Davon Reed

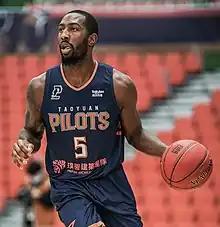
Reed with the Taoyuan Pilots in 2021

Davon Malcolm Reed (born June 11, 1995) is an American professional basketball player of Puerto Rican descent for the Birmingham Squadron of the NBA G League. After playing college basketball for the Miami Hurricanes, he was selected with the 32nd pick in the 2017 NBA draft by the Phoenix Suns.